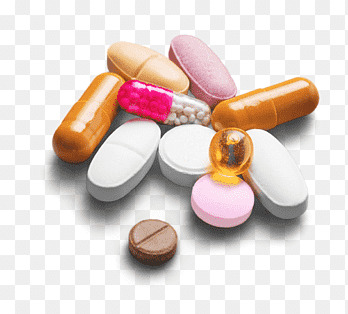
Label: plastic